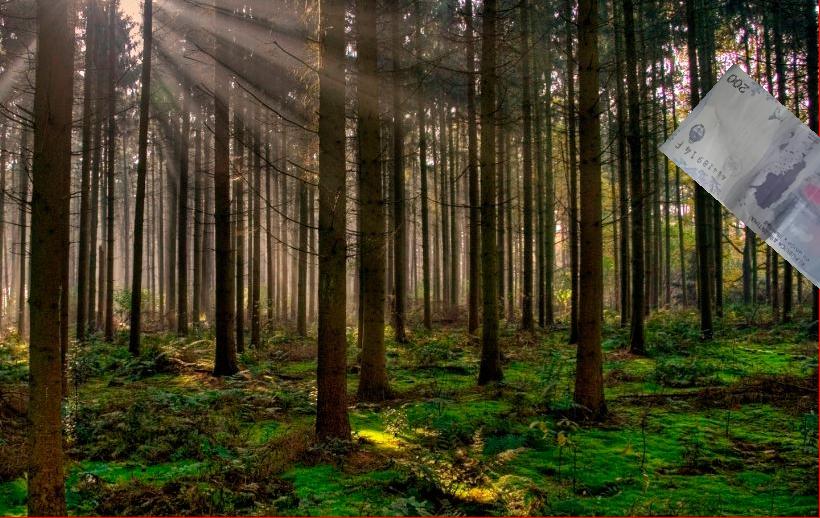
Denominación: 200